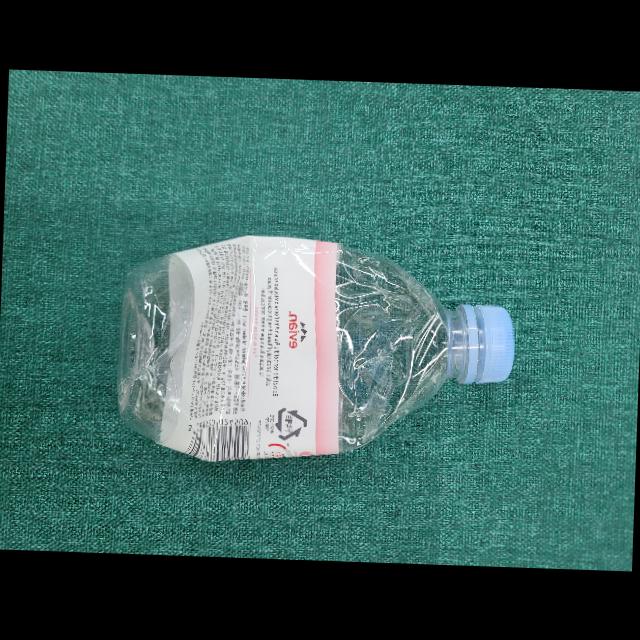
Label: bottles